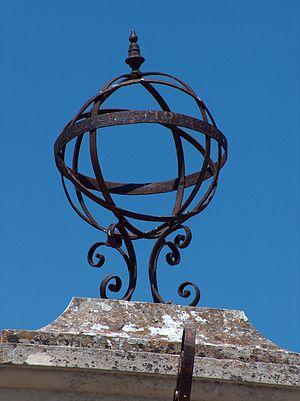
Pilori de Constância au Portugal.
L'Empire colonial portugais désigne les territoires d'outre-mer occupés et administrés par le Portugal entre le début du XVᵉ siècle et le XXᵉ siècle. Officiellement, on lui a longtemps préféré celui d’« Outre-mer portugais » avant d'adopter temporairement le terme d’« Empire colonial portugais » entre 1930 et 1951.